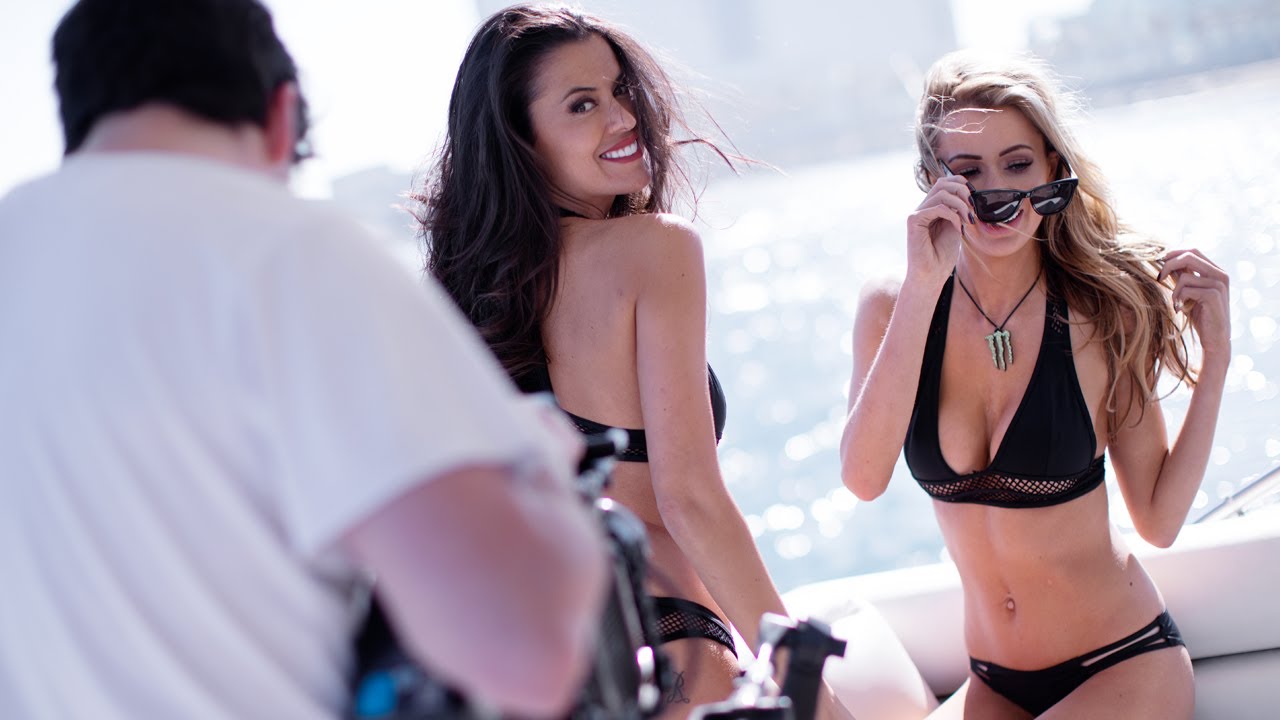
Gender: women